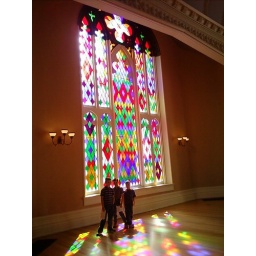
Boys in front of stained glass window in ballroom.